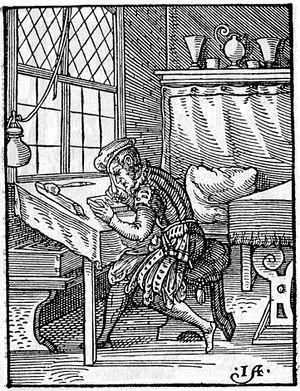
L'imprimerie est un ensemble de techniques permettant la reproduction en grande quantité, sur support matériel, d'écrits et d'illustrations, cela afin d'en permettre une distribution de masse. Généralement, on utilise des supports plans et la matière la plus utilisée est le papier ou le textile.
La xylographie est un procédé de reproduction multiple d'une image sur un support plan, papier ou tissu, en utilisant la technique de la gravure sur bois, ou xylogravure, comme empreinte pouvant être reproduite par impression, à meilleur prix que le travail réalisé à la main par des copistes. Ce terme tend à être utilisé pour désigner les gravures produites avant l'invention et la diffusion de l'imprimerie. On nomme parfois xylographes les estampes produites en xylographie antérieures à 1500. L'image reproduite peut être celle d'un texte.
Jost Amman est un dessinateur, graveur et peintre suisse, qui pratiqua presque toutes les formes de gravure et en exposa la technique dans plusieurs traités.